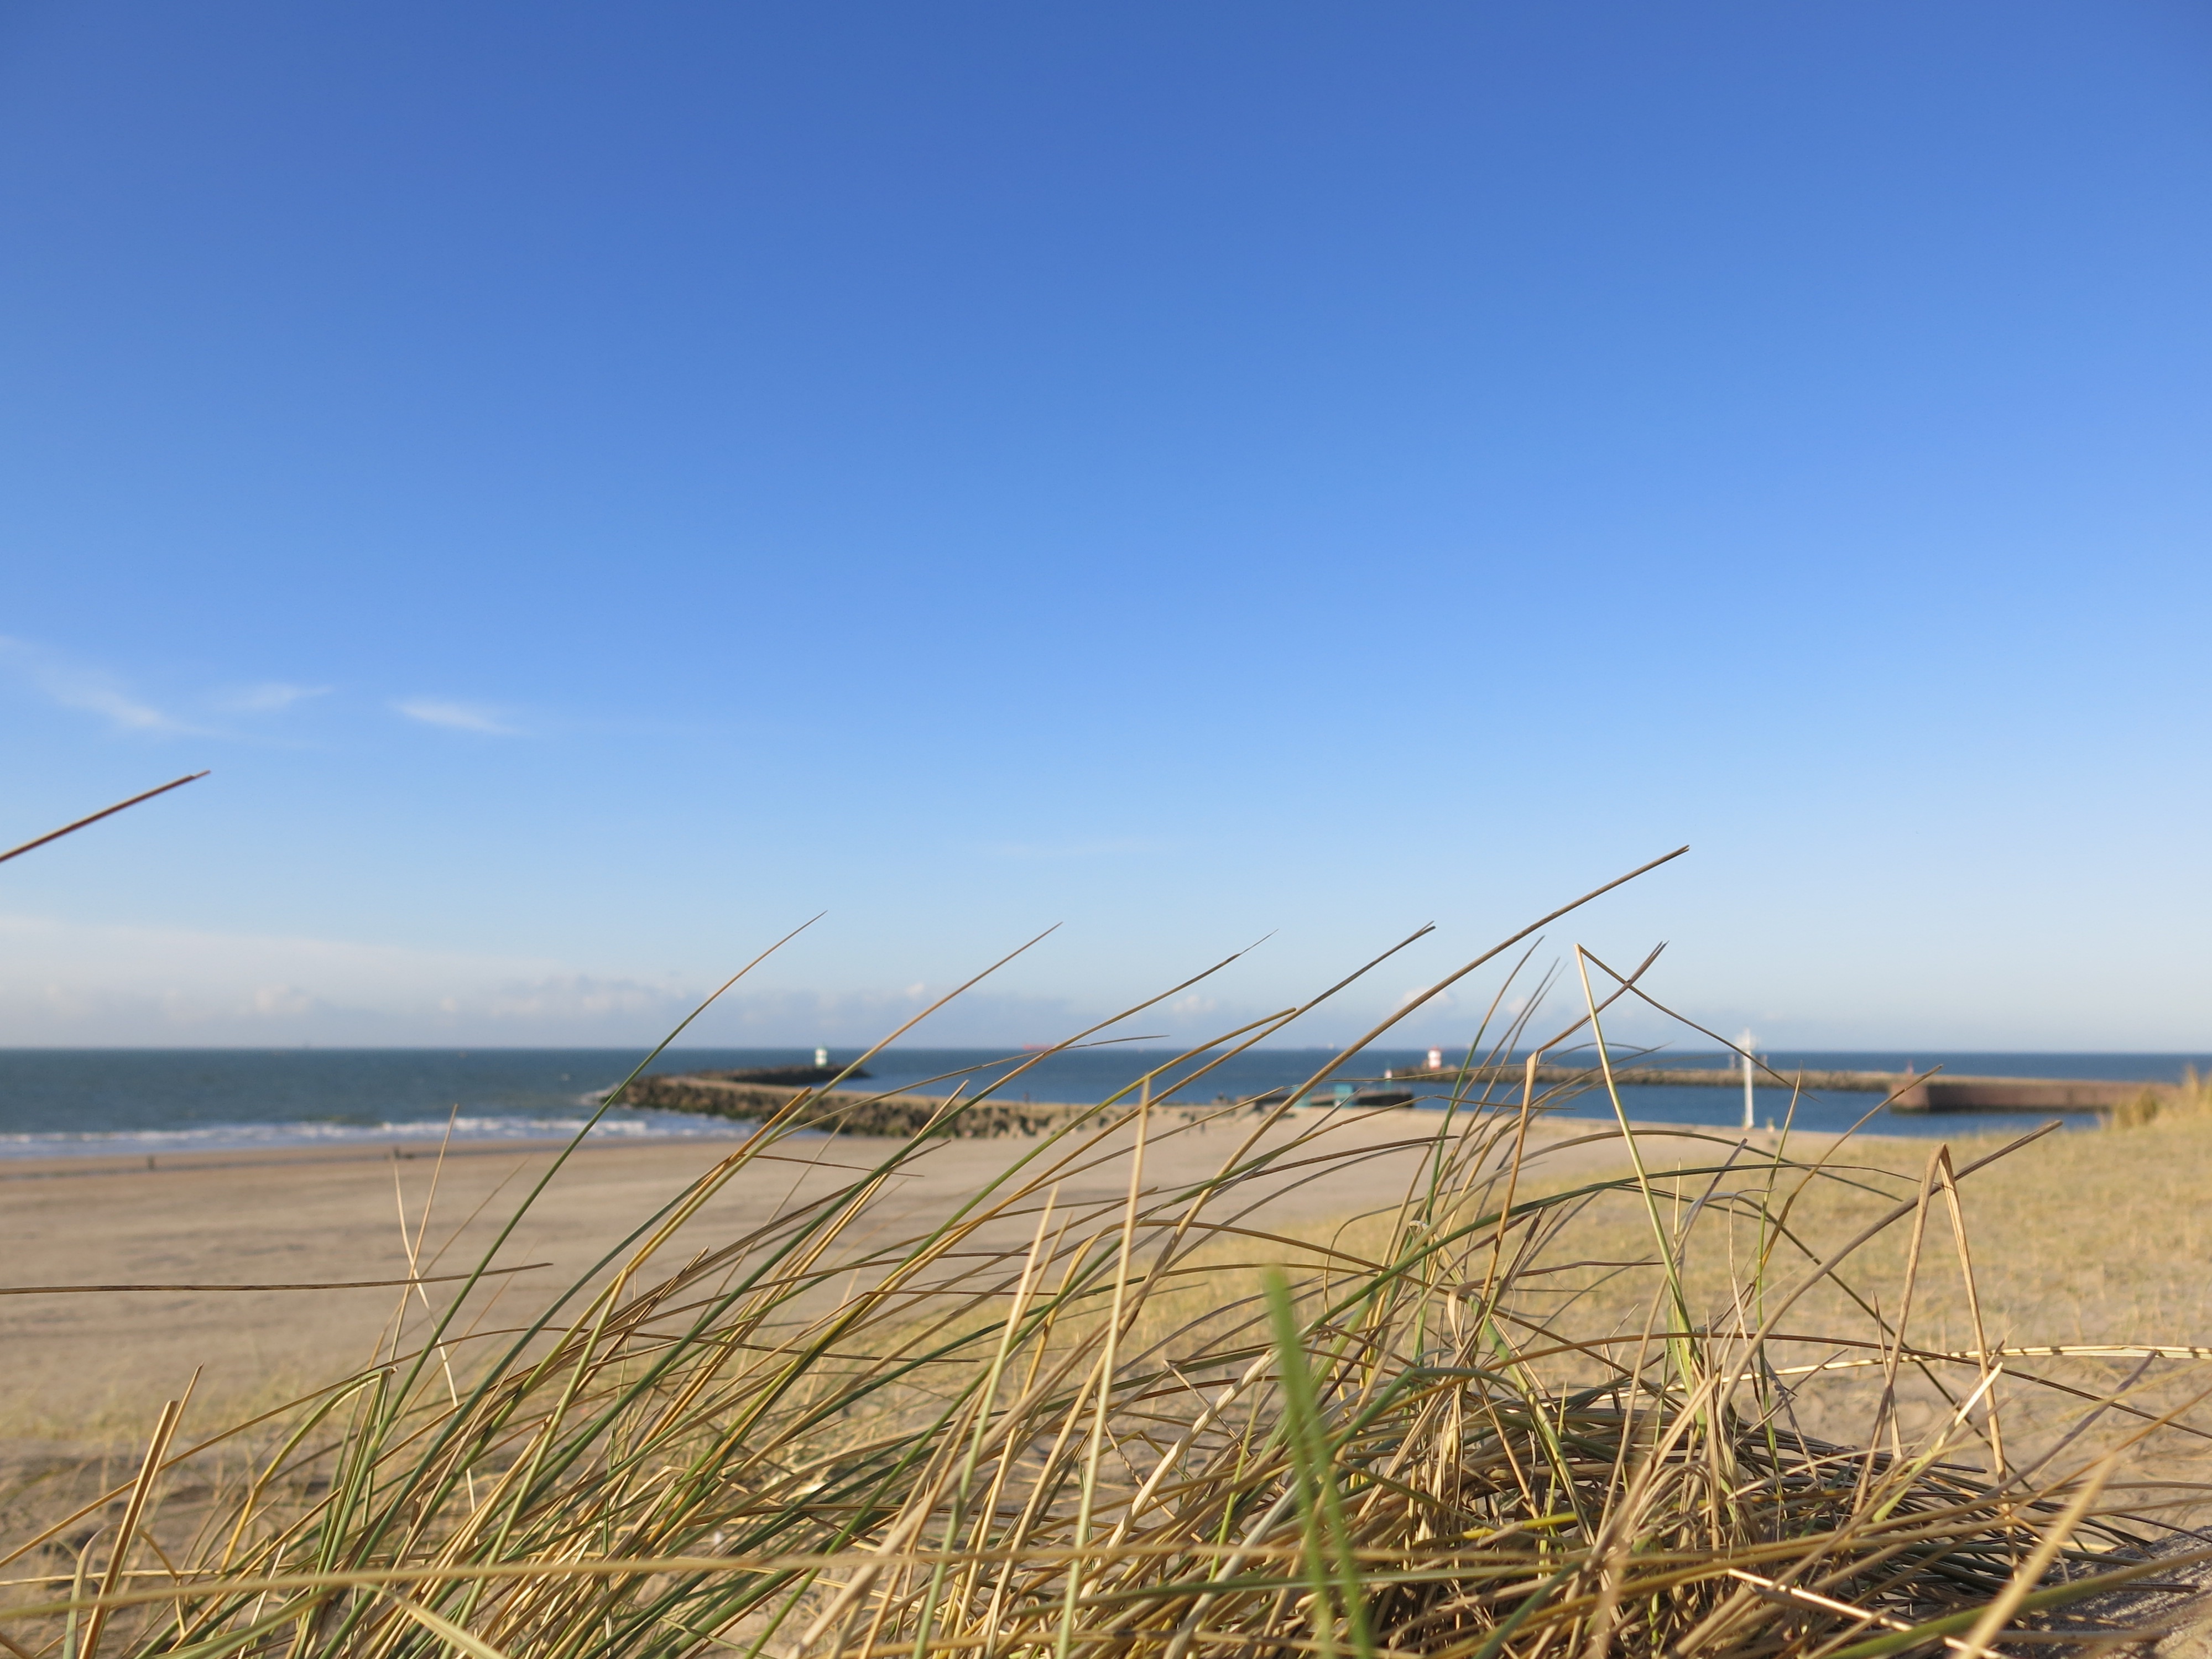
beach, sea, coast, sand, ocean, horizon, marsh, sky, shore, wind, wetland, habitat, mudflat, grass family